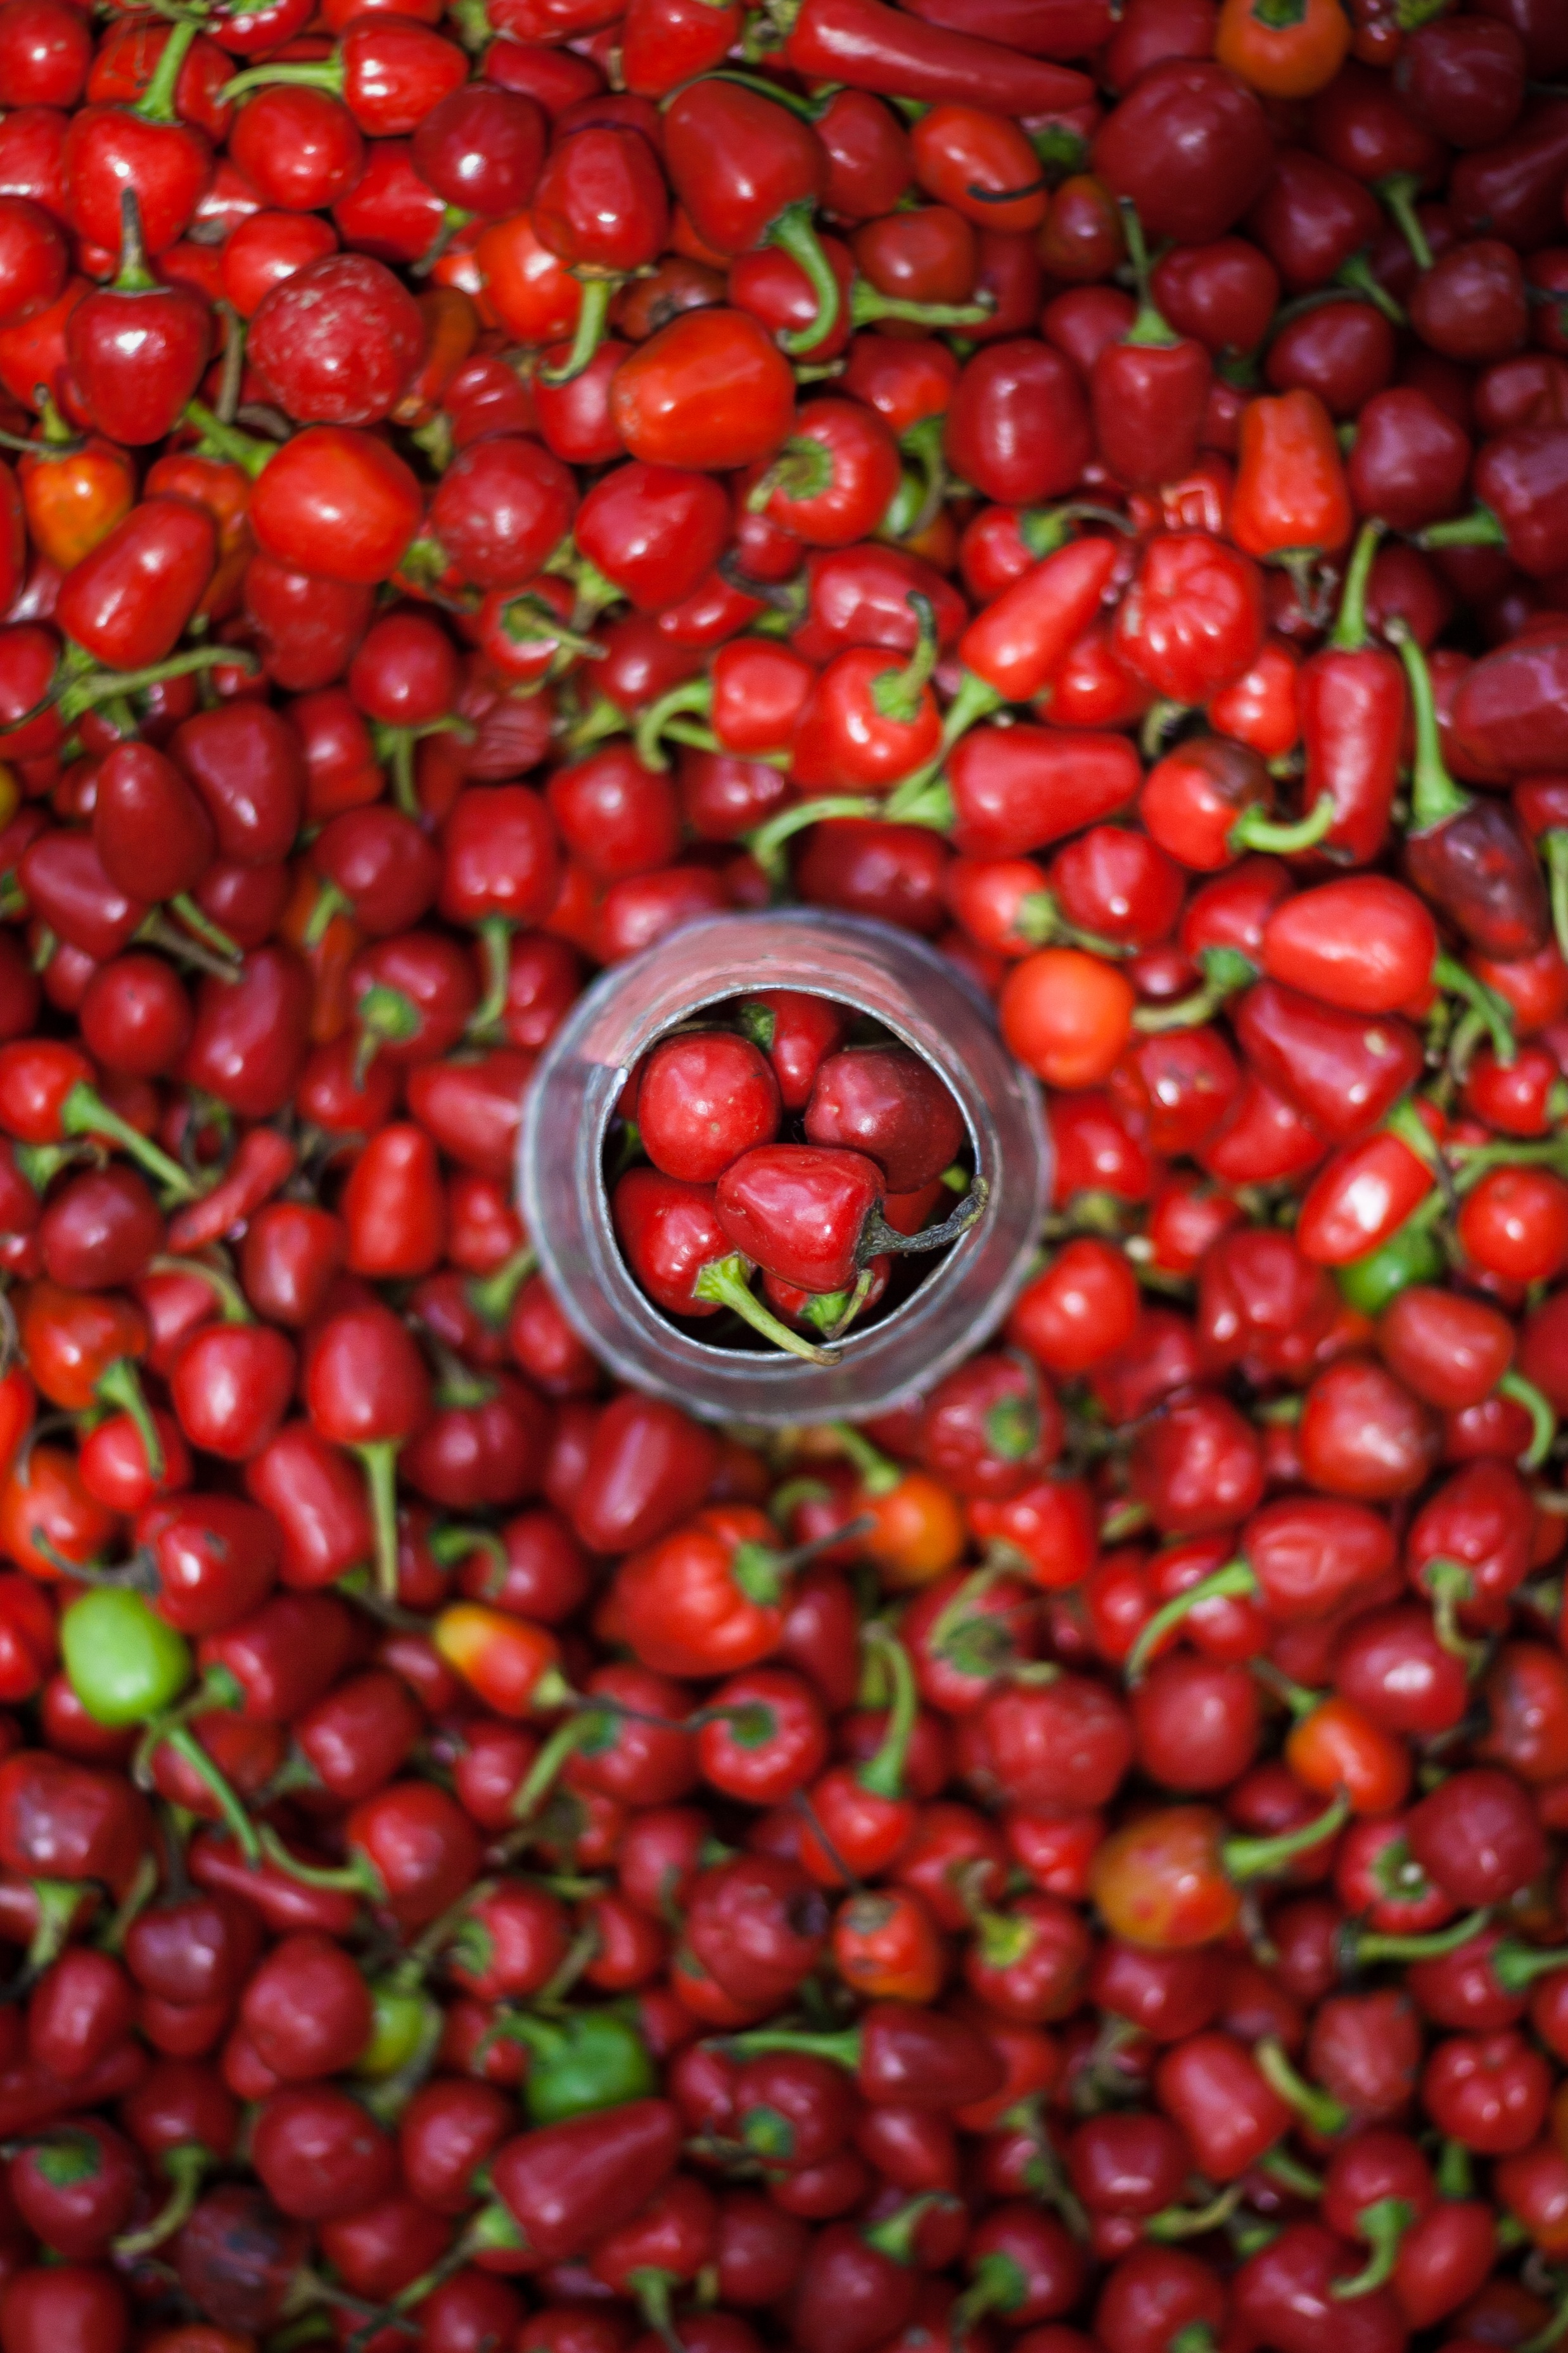
plant, fruit, food, produce, vegetable, cherry, rose hip, flowering plant, acerola, malpighia, land plant, zante currant